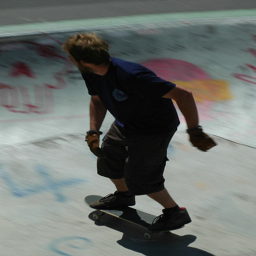
MAN ON SKATEBOARD LOOKING AHEAD TO HIS NEXT MOVE
a man in shorts and a shirt skateboarding
A man skateboarding at a skateboard park in a blue shirt
A skateboarder on a skateboard in a skate park.
A young man riding a skateboard in a skate park.